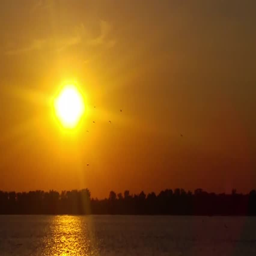
birds fly over the river in the rays of the orange sun at sunset